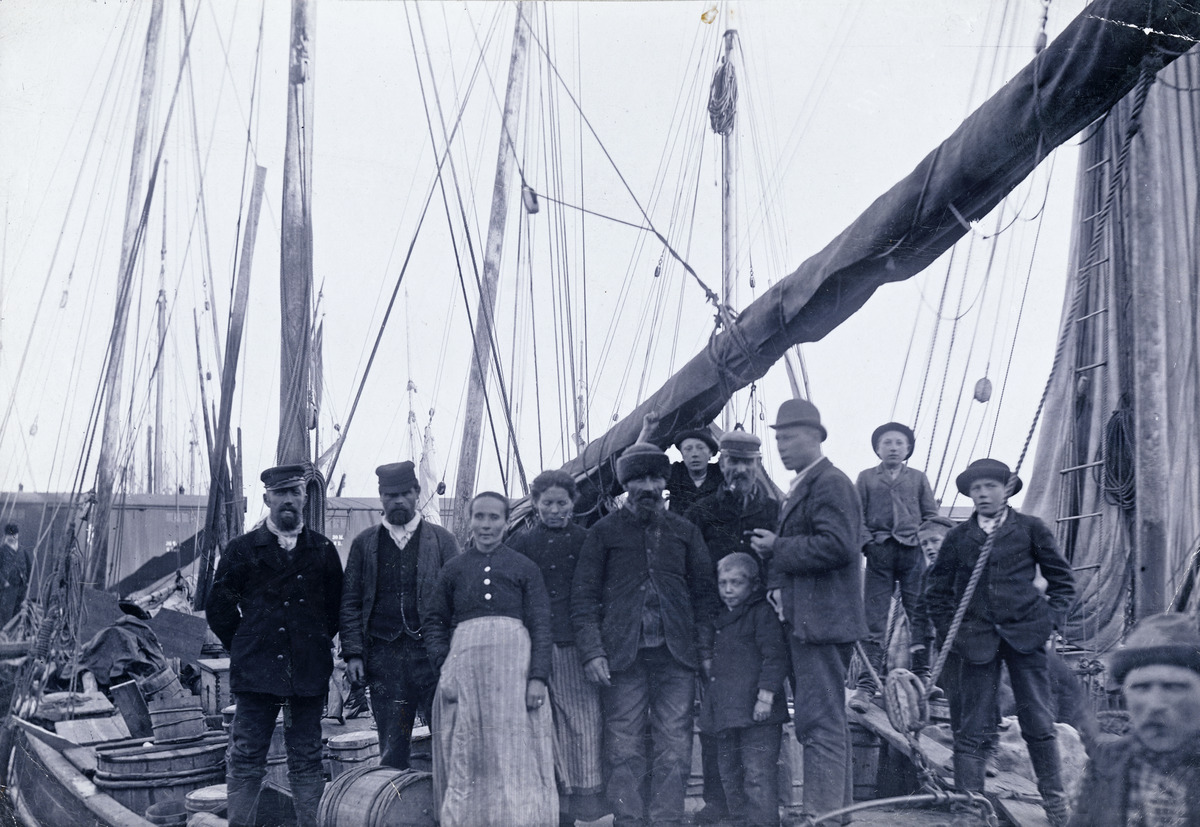
Kauppatori, syys- eli silakkamarkkinat
sisällön kuvaus: Kauppatori, syys- eli silakkamarkkinat. Ahvenanmaalaisia kalastajia. mustavalkoinen
Ajankohta: kuvausaika 1890 -luku
Paikka: Suomi, Uusimaa, Helsinki, Kaartinkaupunki Helsinki, Kauppatori
Aiheet: torit, satamat, vesikulkuneuvot laivat veneet, rannat, markkina-alueet, myyjät, ostajat